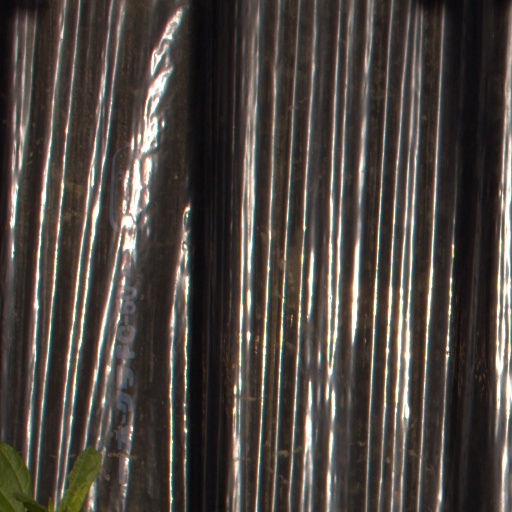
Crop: Jerusalem artichoke